Poitiers

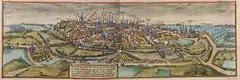
Poitiers in the 16th century

The type of political organization existing in Poitiers during the late medieval and early modern period can be sheened through a speech given on 14 July 1595 by Maurice Roatin, the town's mayor. He compared it to the Roman state, which combined three types of government: monarchy, aristocracy, and democracy. He said the Roman Consulate corresponded to Poitiers' mayor, the Roman Senate to the town's peers and "échevins", and the democratic element in Rome corresponded to the fact that most important matters "can not be decided except by the advice of the "Mois et Cent"" (the broad council). The mayor appears to have been an advocate of a mixed constitution; not all Frenchmen in 1595 would have agreed with him, at least in public; many spoke in favor of absolute monarchy which would be pioneered by the Father of Absolutism, Louis XIV "'Le Roi Soleil".' The democratic element was not as strong as the mayor's words may have seemed to imply: In fact, Poitiers was similar to other French cities such as, Paris, Nantes, Marseille, Limoges, La Rochelle, and Dijon, in that the town's governing body ("corps de ville") was ""highly exclusive and oligarchical:"" With a small number of professionals and family groups controlling most of the city offices. In Poitiers many of these positions were granted for the lifetime of the office holder, an archaic byproduct of the Age of Absolutism in France.